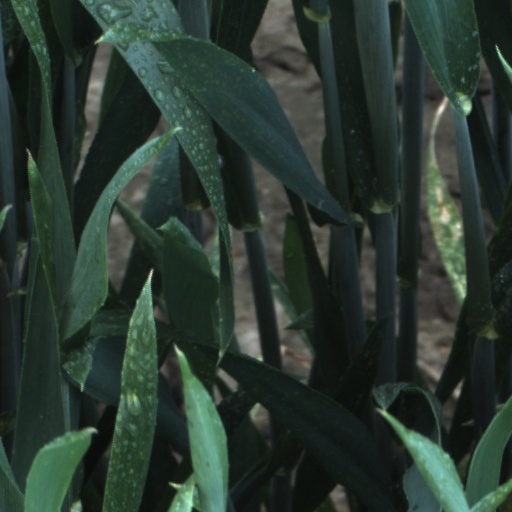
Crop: wheat